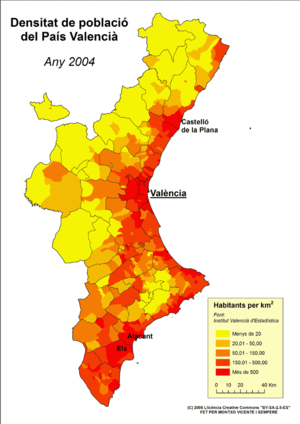
La Communauté valencienne est l'une des dix-sept communautés autonomes d'Espagne et une région historique de la péninsule Ibérique, également connue sous l'appellation traditionnelle de Pays valencien, ou simplement Valence. Son territoire correspond, à quelques petites différences près, à celui de l'ancien royaume de Valence, fondé en 1239 par Jacques Iᵉʳ d'Aragon.